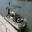
Label: ship